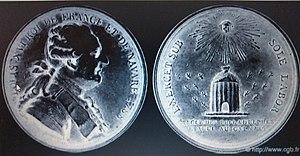
Médaille du Cercle des Philadelphes
Le Cercle des Philadelphes est une Académie fondée le 15 août 1784 au Cap-Français à Saint-Domingue. Elle cesse ses activités en 1791 avant d'être officiellement dissoute en 1793. Elle compta jusqu'à cent soixante-deux membres et publia régulièrement un Prospectus.